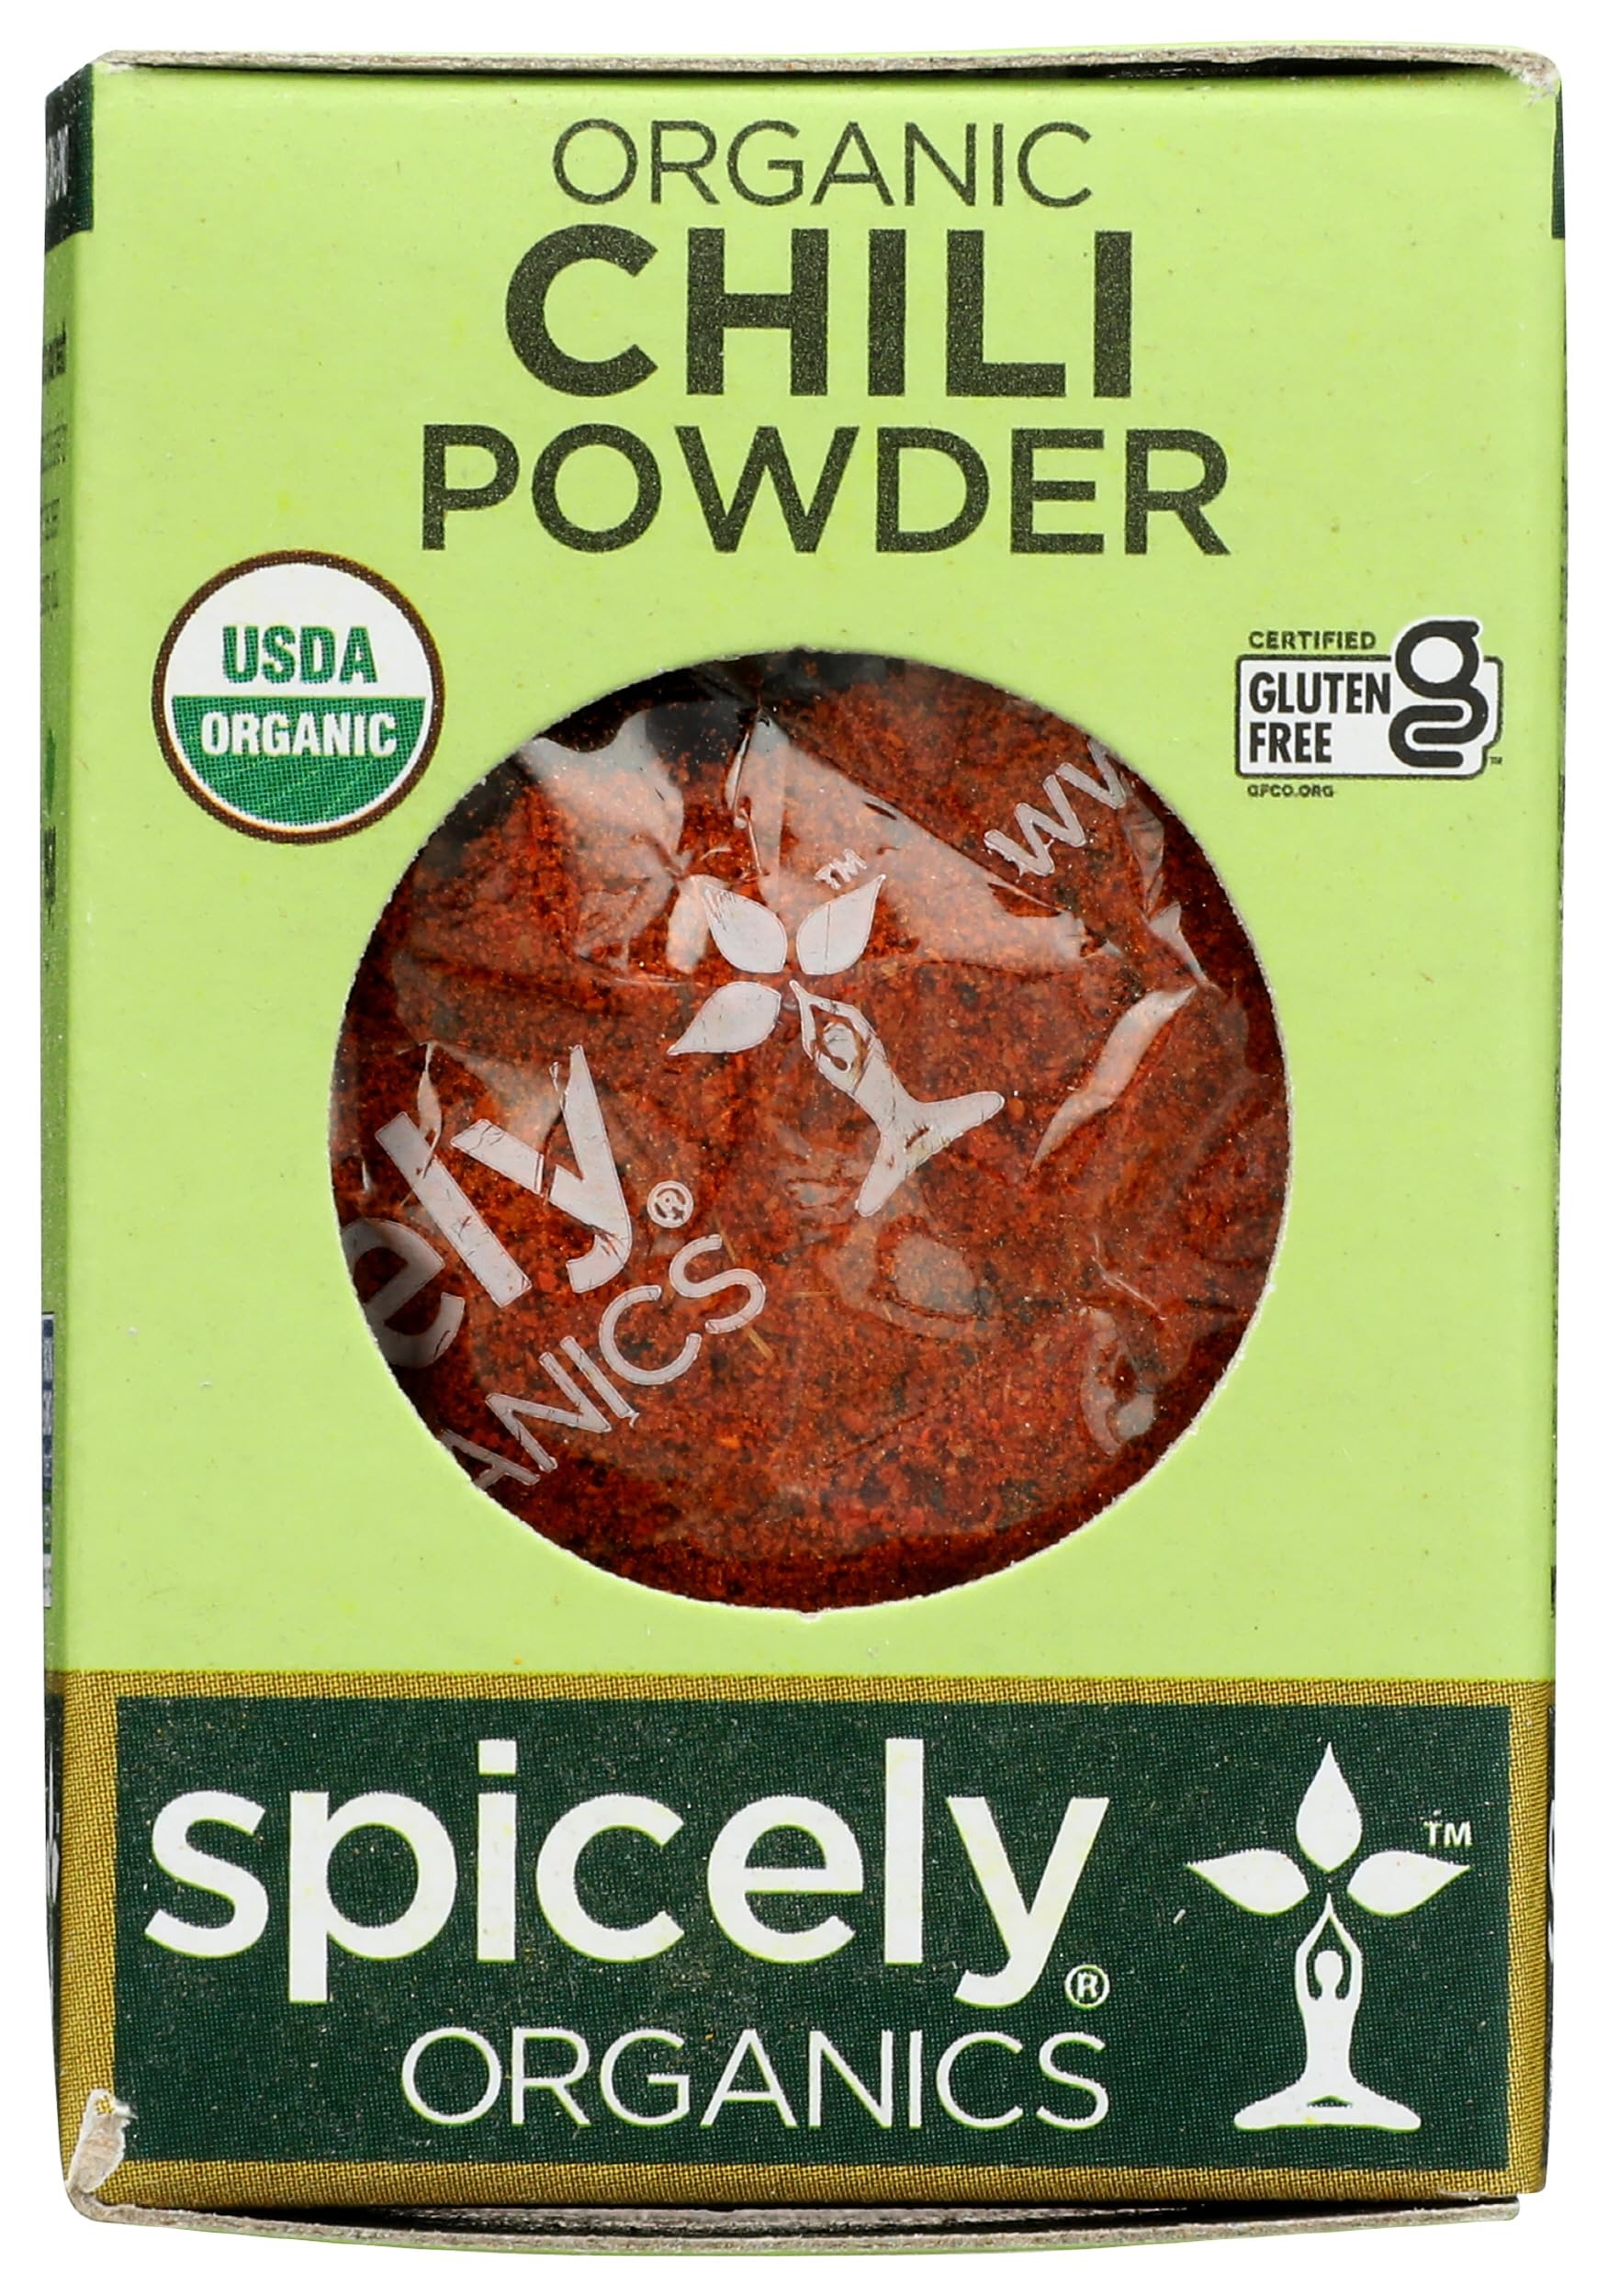
Item Name: Spicely Organic Chili Powder 0.45 Ounce ecoBox Certified Gluten Free
Bullet Point 1: Compact EcoBoxes are a SAMPLING size for a few servings. Serving size will depend on recipe or application used.
Bullet Point 2: Desirable amount to maintain freshness.
Bullet Point 3: Certified USDA Organic, Certified GF, NON GMO Verified, Vegan, Kosher. Certifications available at Spicely Organics
Bullet Point 4: Minimal packaging used to reduce environmental impact. Bags are not resealable.
Bullet Point 5: Please check out our larger sizes for a better price per ounce value. The more you buy, the more you save.
Value: 0.45
Unit: ounce

Price: 11.02